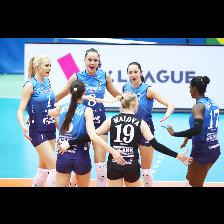
Label: Human